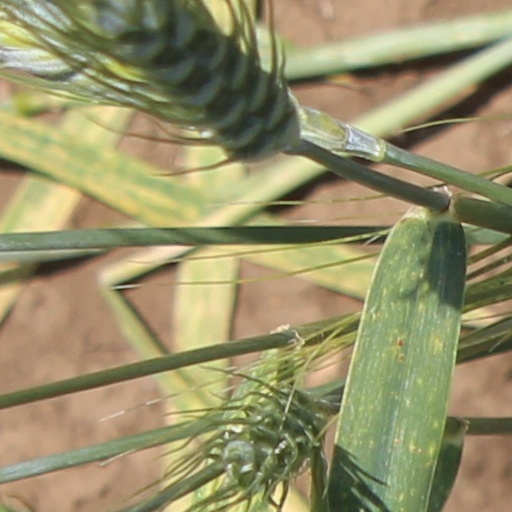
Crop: wheat